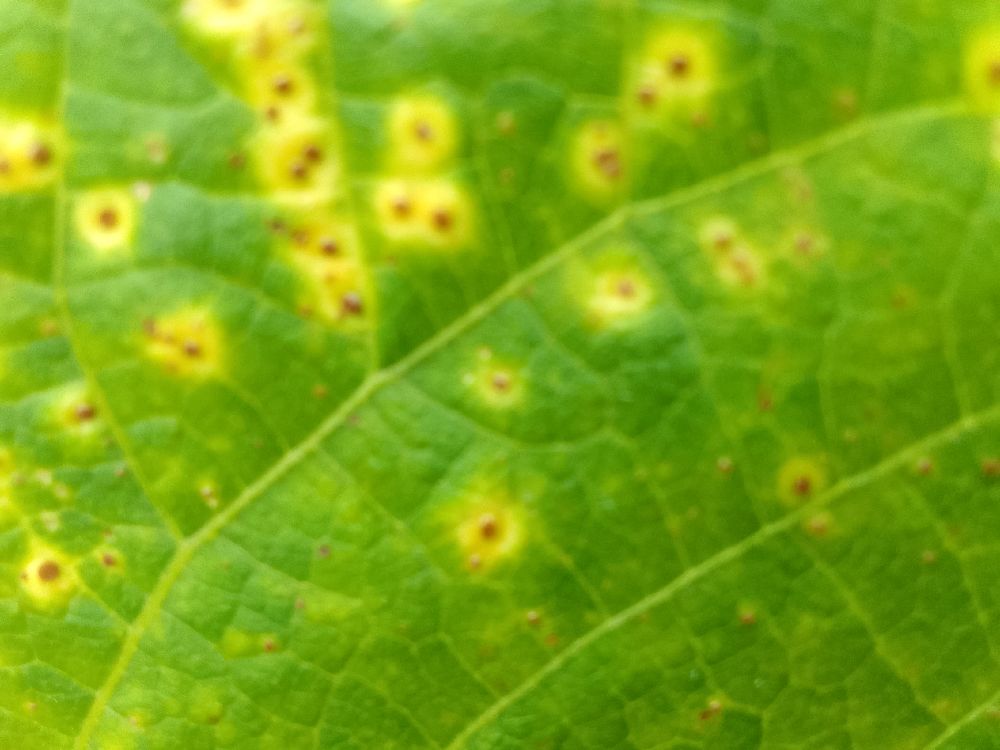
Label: rust